Goldney family

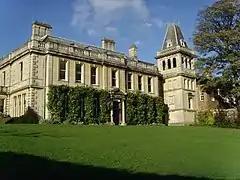
Goldney Hall, Bristol

The Goldney family were a wealthy English merchant trading family, most associated with Wiltshire and latterly Bristol. Later branches of the family became the Goldney baronets.